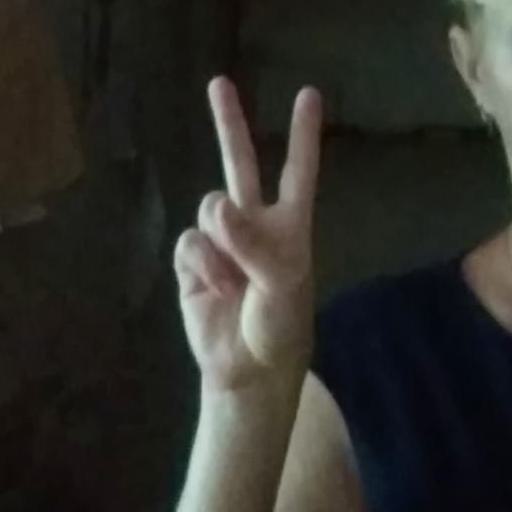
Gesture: peace